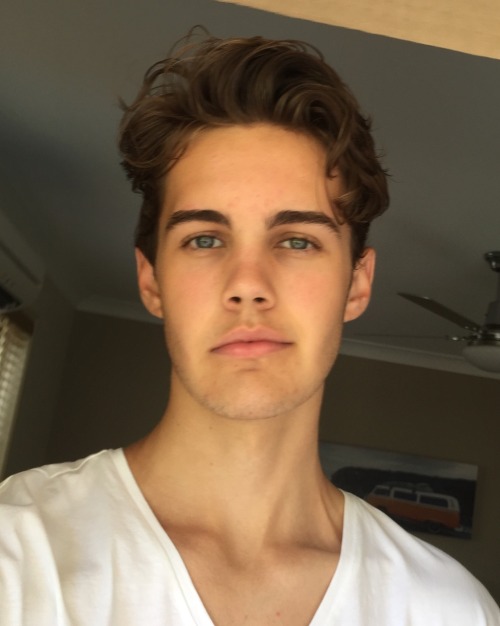
Portrait style: Real Portrait